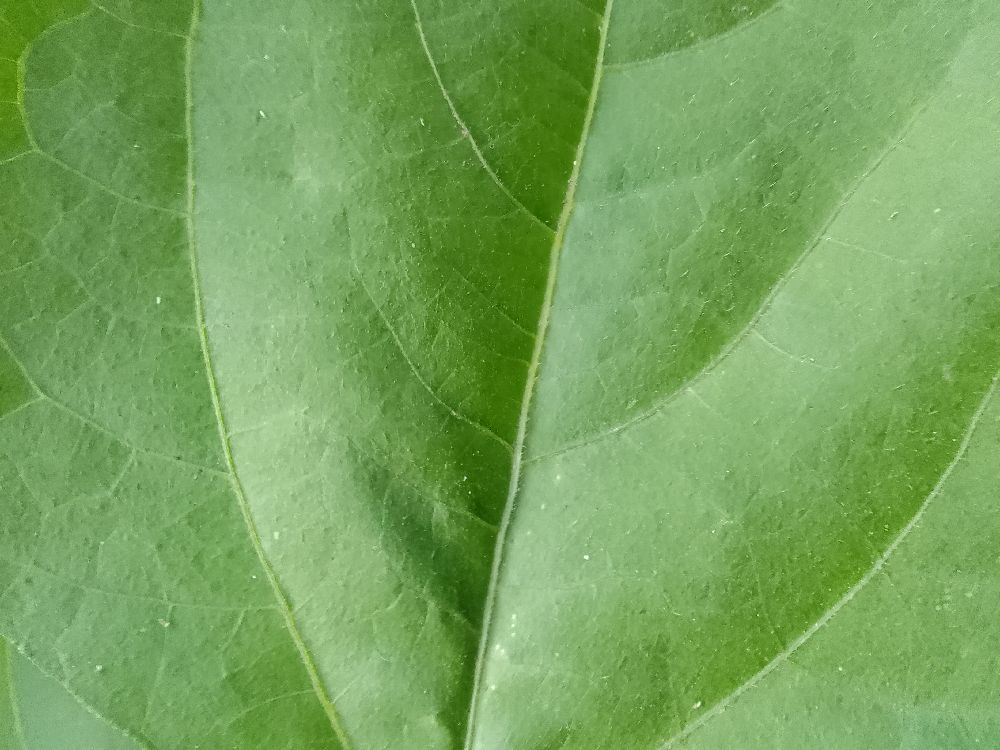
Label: healthy